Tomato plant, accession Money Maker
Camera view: horizontal (90 deg, fisheye); turntable rotation: 90 degrees
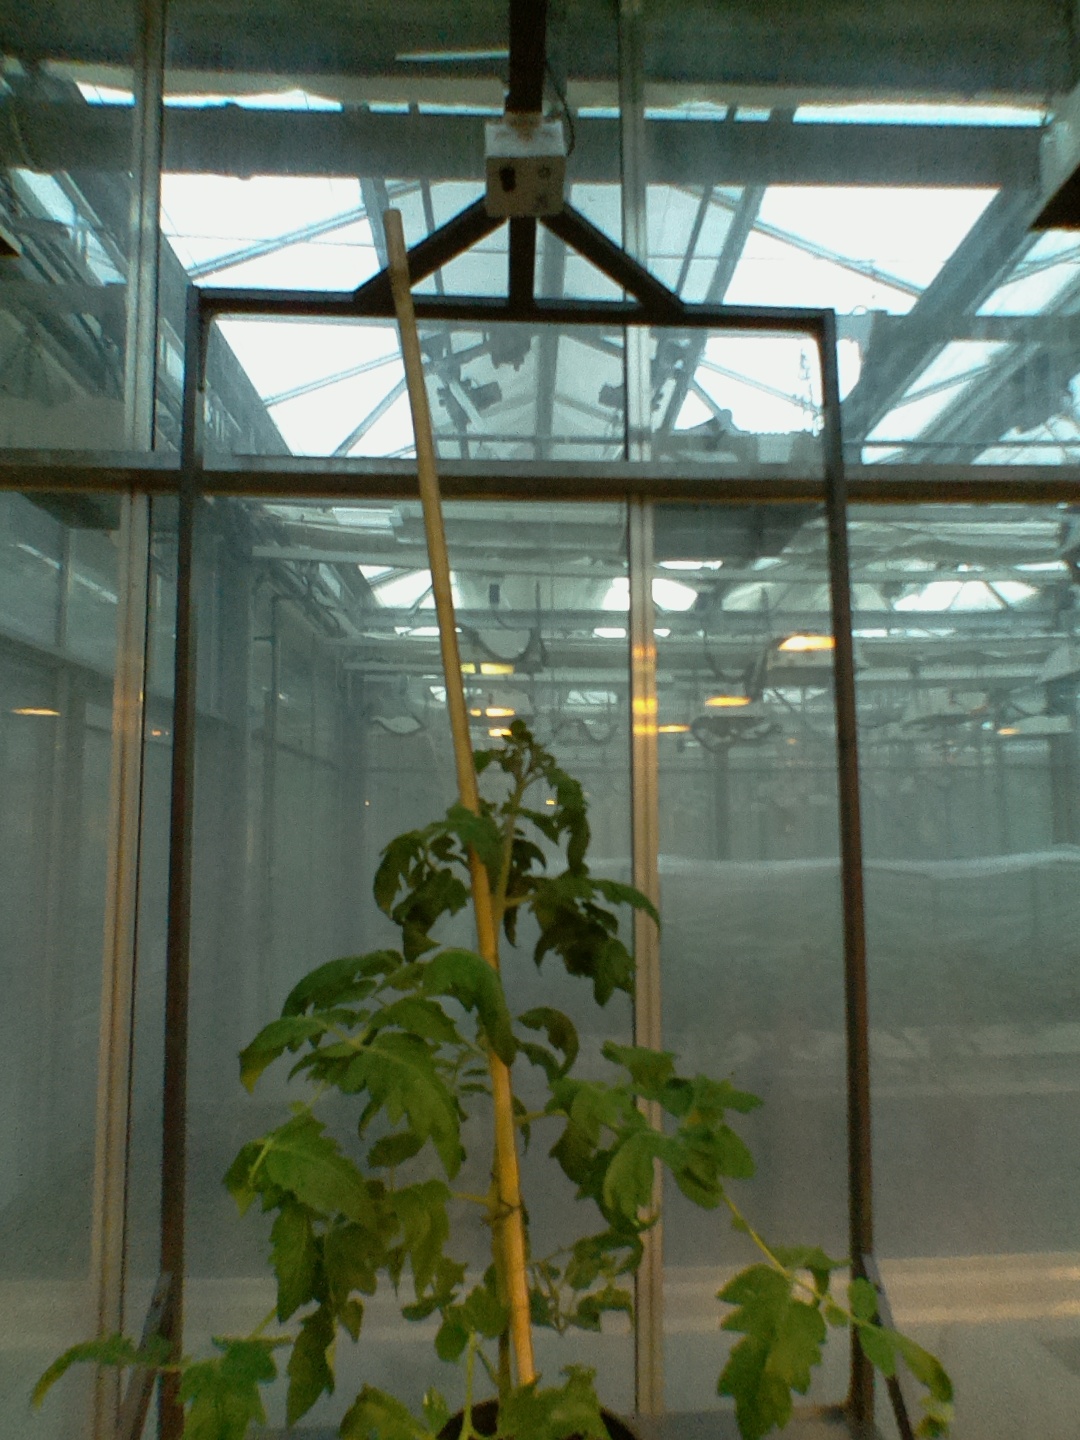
BBCH growth stage 53: 3 inflorescences visible